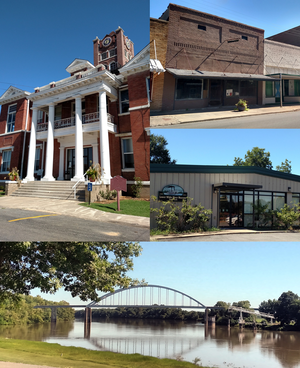
La ville de Des Arc est l’un des deux sièges du comté de Prairie, dans l'Arkansas, aux États-Unis.